The Garden of Earthly Delights

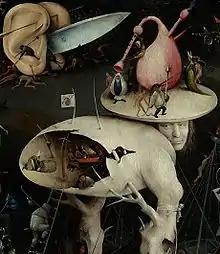
The "Tree-Man" of the right panel, and a pair of human ears brandishing a blade. A cavity in the torso is populated by three naked persons at a table, seated on an animal, and a fully clothed woman pouring drink from a barrel.

The right panel (220 × 97.5 cm, 87 × 38.4 in) illustrates Hell, the setting of a number of Bosch paintings. Bosch depicts a world in which humans have succumbed to temptations that lead to evil and reap eternal damnation. The tone of this final panel strikes a harsh contrast to those preceding it. The scene is set at night, and the natural beauty that adorned the earlier panels is noticeably absent. Compared to the warmth of the center panel, the right wing possesses a chilling quality—rendered through cold colourisation and frozen waterways—and presents a tableau that has shifted from the paradise of the center image to a spectacle of cruel torture and retribution.